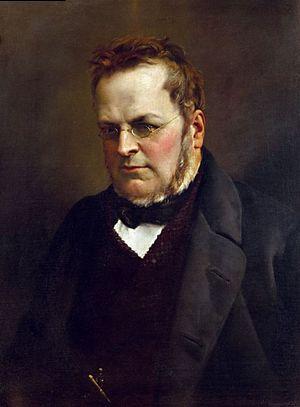
Le Congrès de Paris est une peinture à l'huile, réalisée le 1856 par le peintre français Édouard Dubufe. Elle est exposée au Palais de Versailles. La peinture représente une des rencontres qui s'est tenue à Paris entre le 25 février et le 30 mars 1856 pour mettre fin à la guerre de Crimée.
Les élections générales italiennes de 1861 ont été tenues le 27 janvier et le 3 février. Après ces élections, le 17 mars 1861 a eu lieu la proclamation du royaume d'Italie.